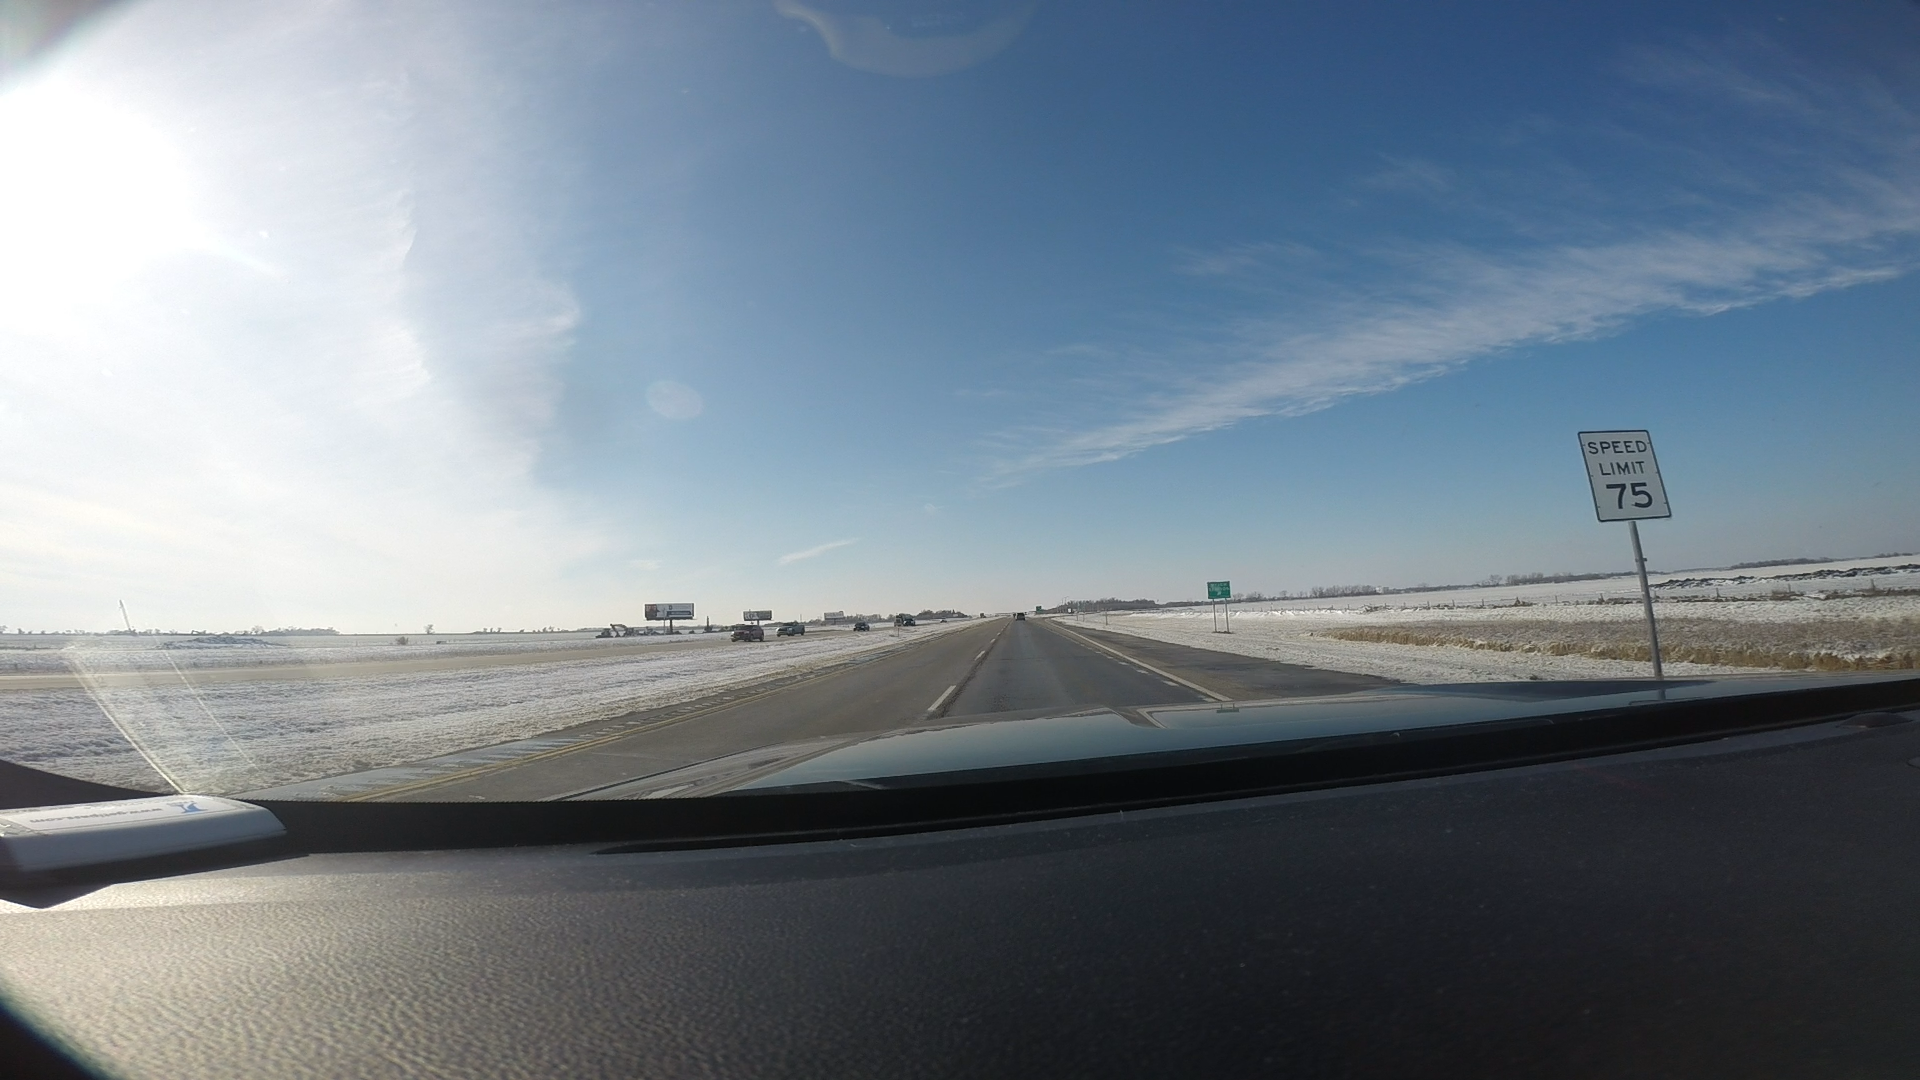
Speed limit sign label: mph75